Wind-turbine aerodynamics

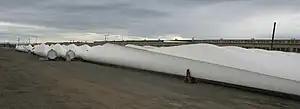
Wind-turbine blades in laydown yard awaiting installation.

The primary application of wind turbines is to generate energy using the wind. Hence, the aerodynamics is a very important aspect of wind turbines. Like most machines, wind turbines come in many different types, all of them based on different energy extraction concepts.